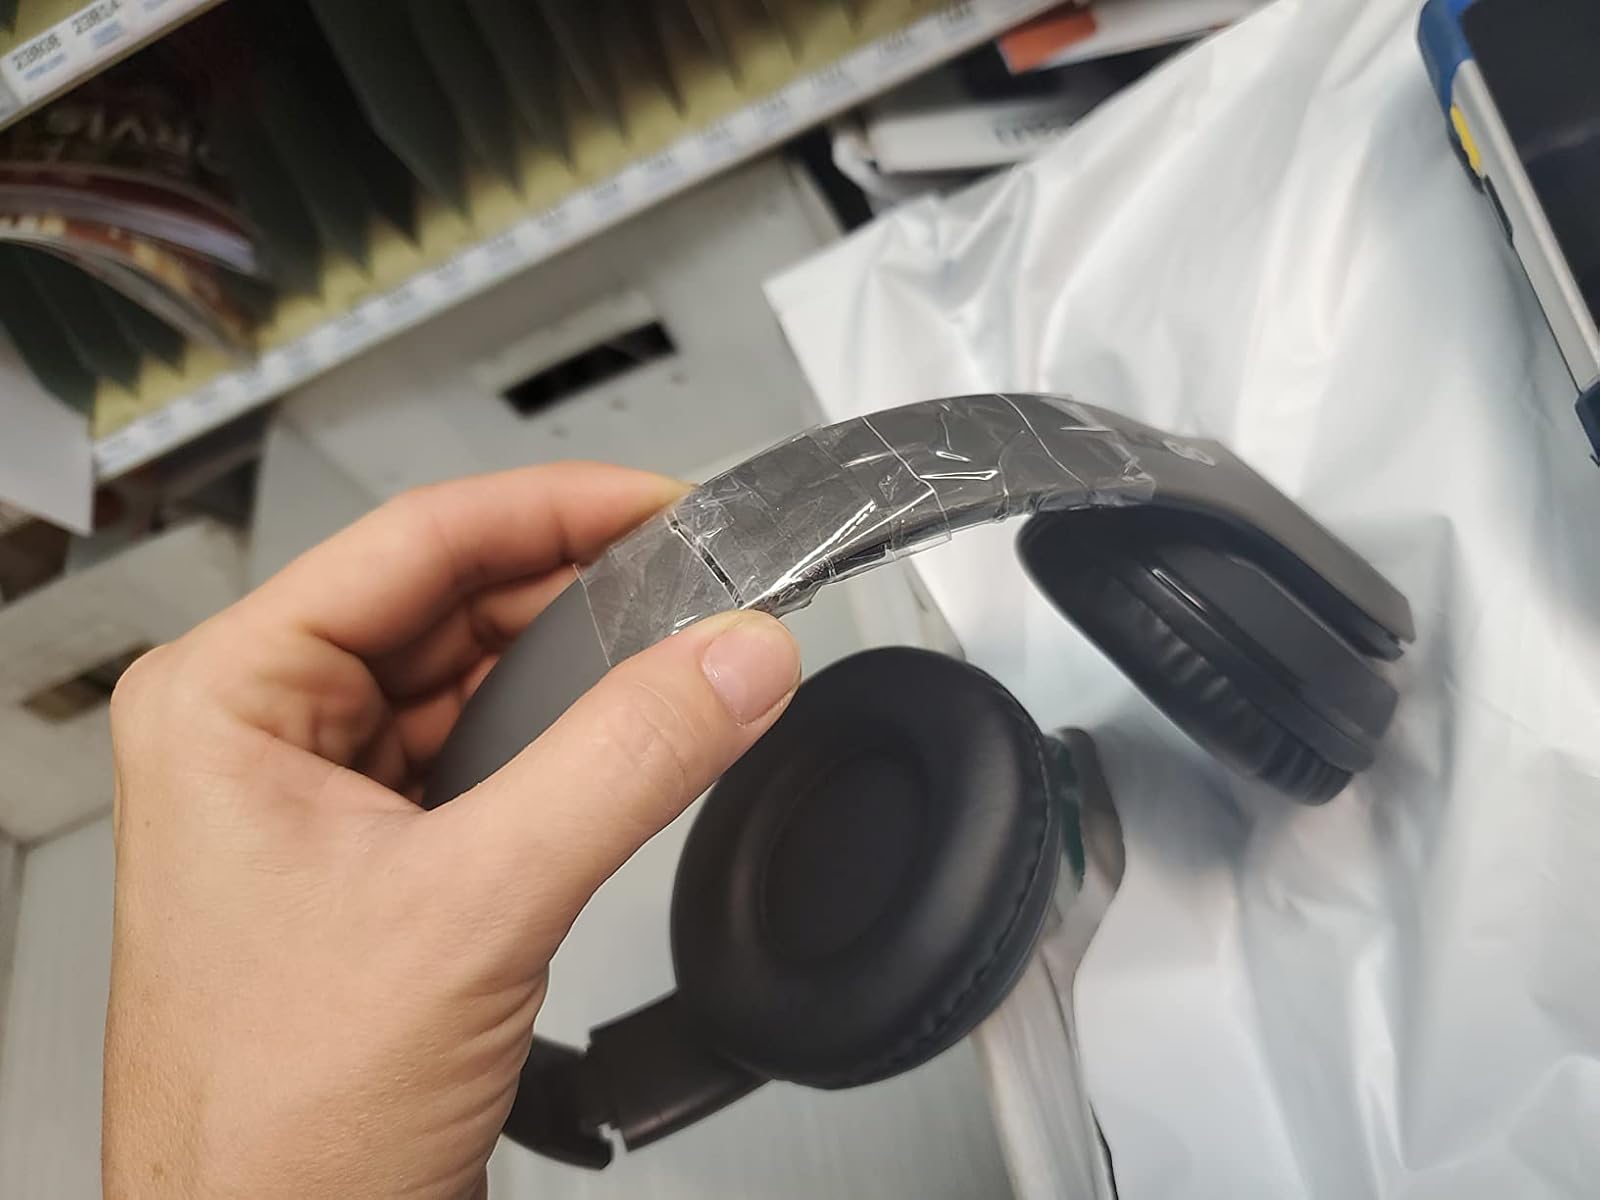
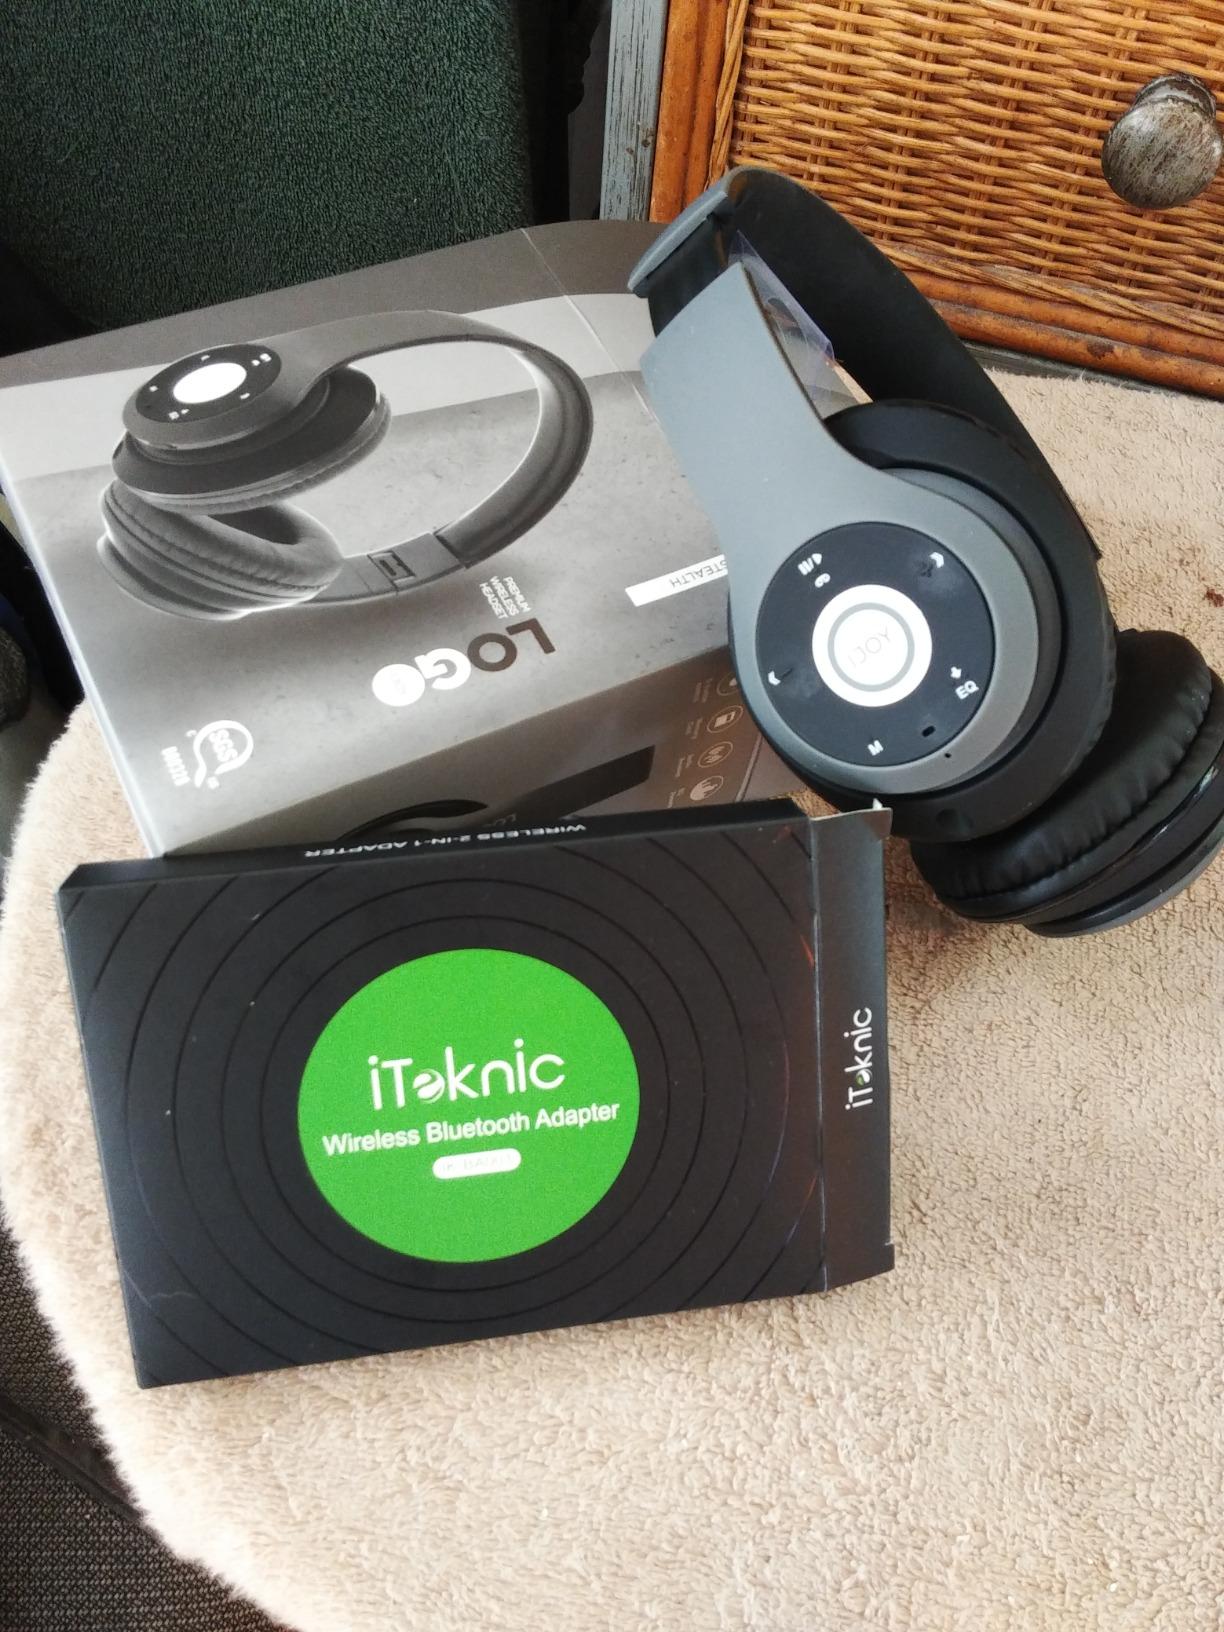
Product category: headphones
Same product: yes